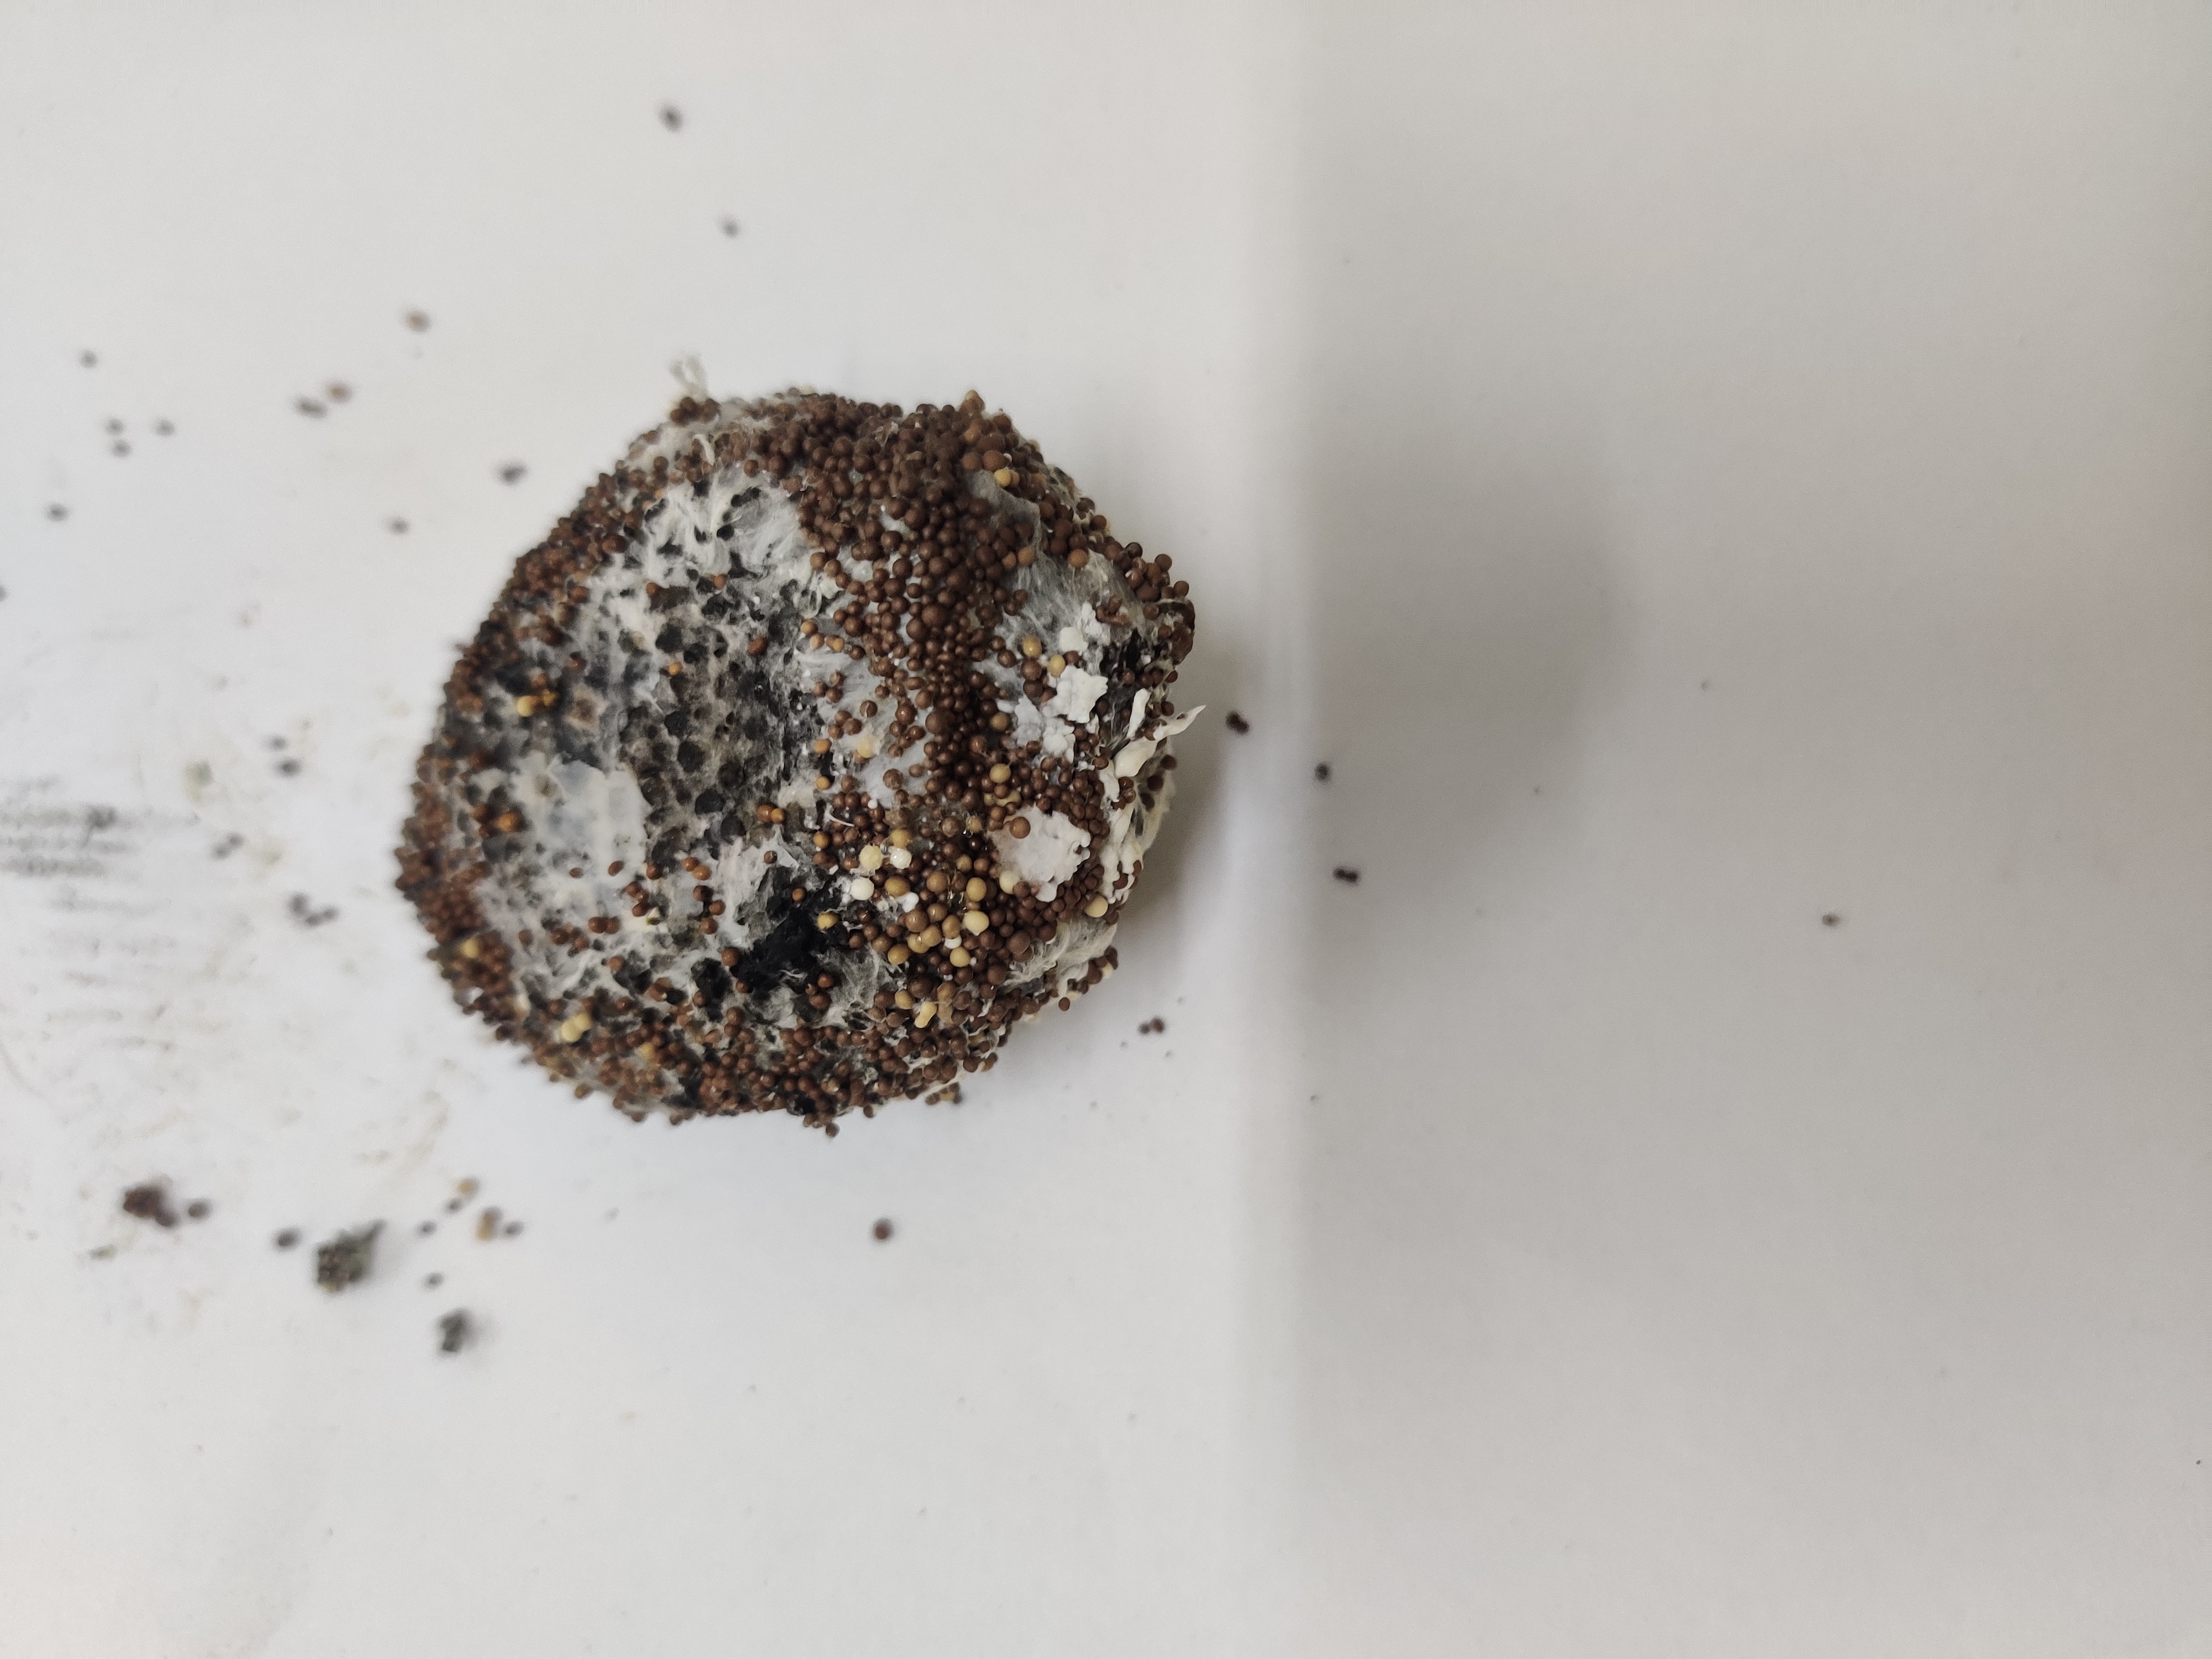
Crop: Spiny Gourd
Condition: Damaged